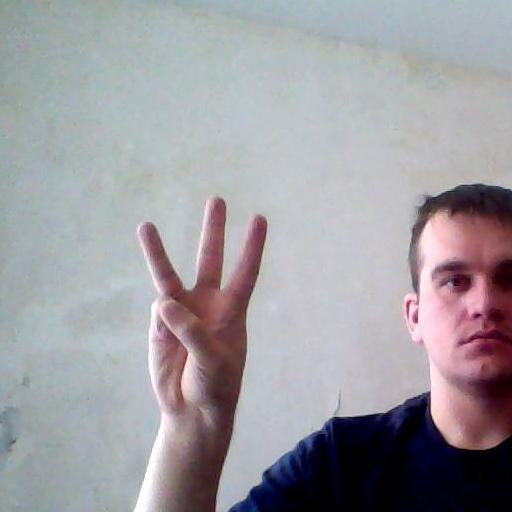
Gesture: three